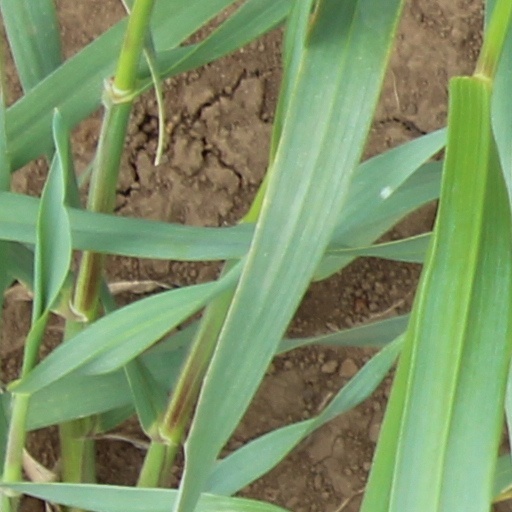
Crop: wheat